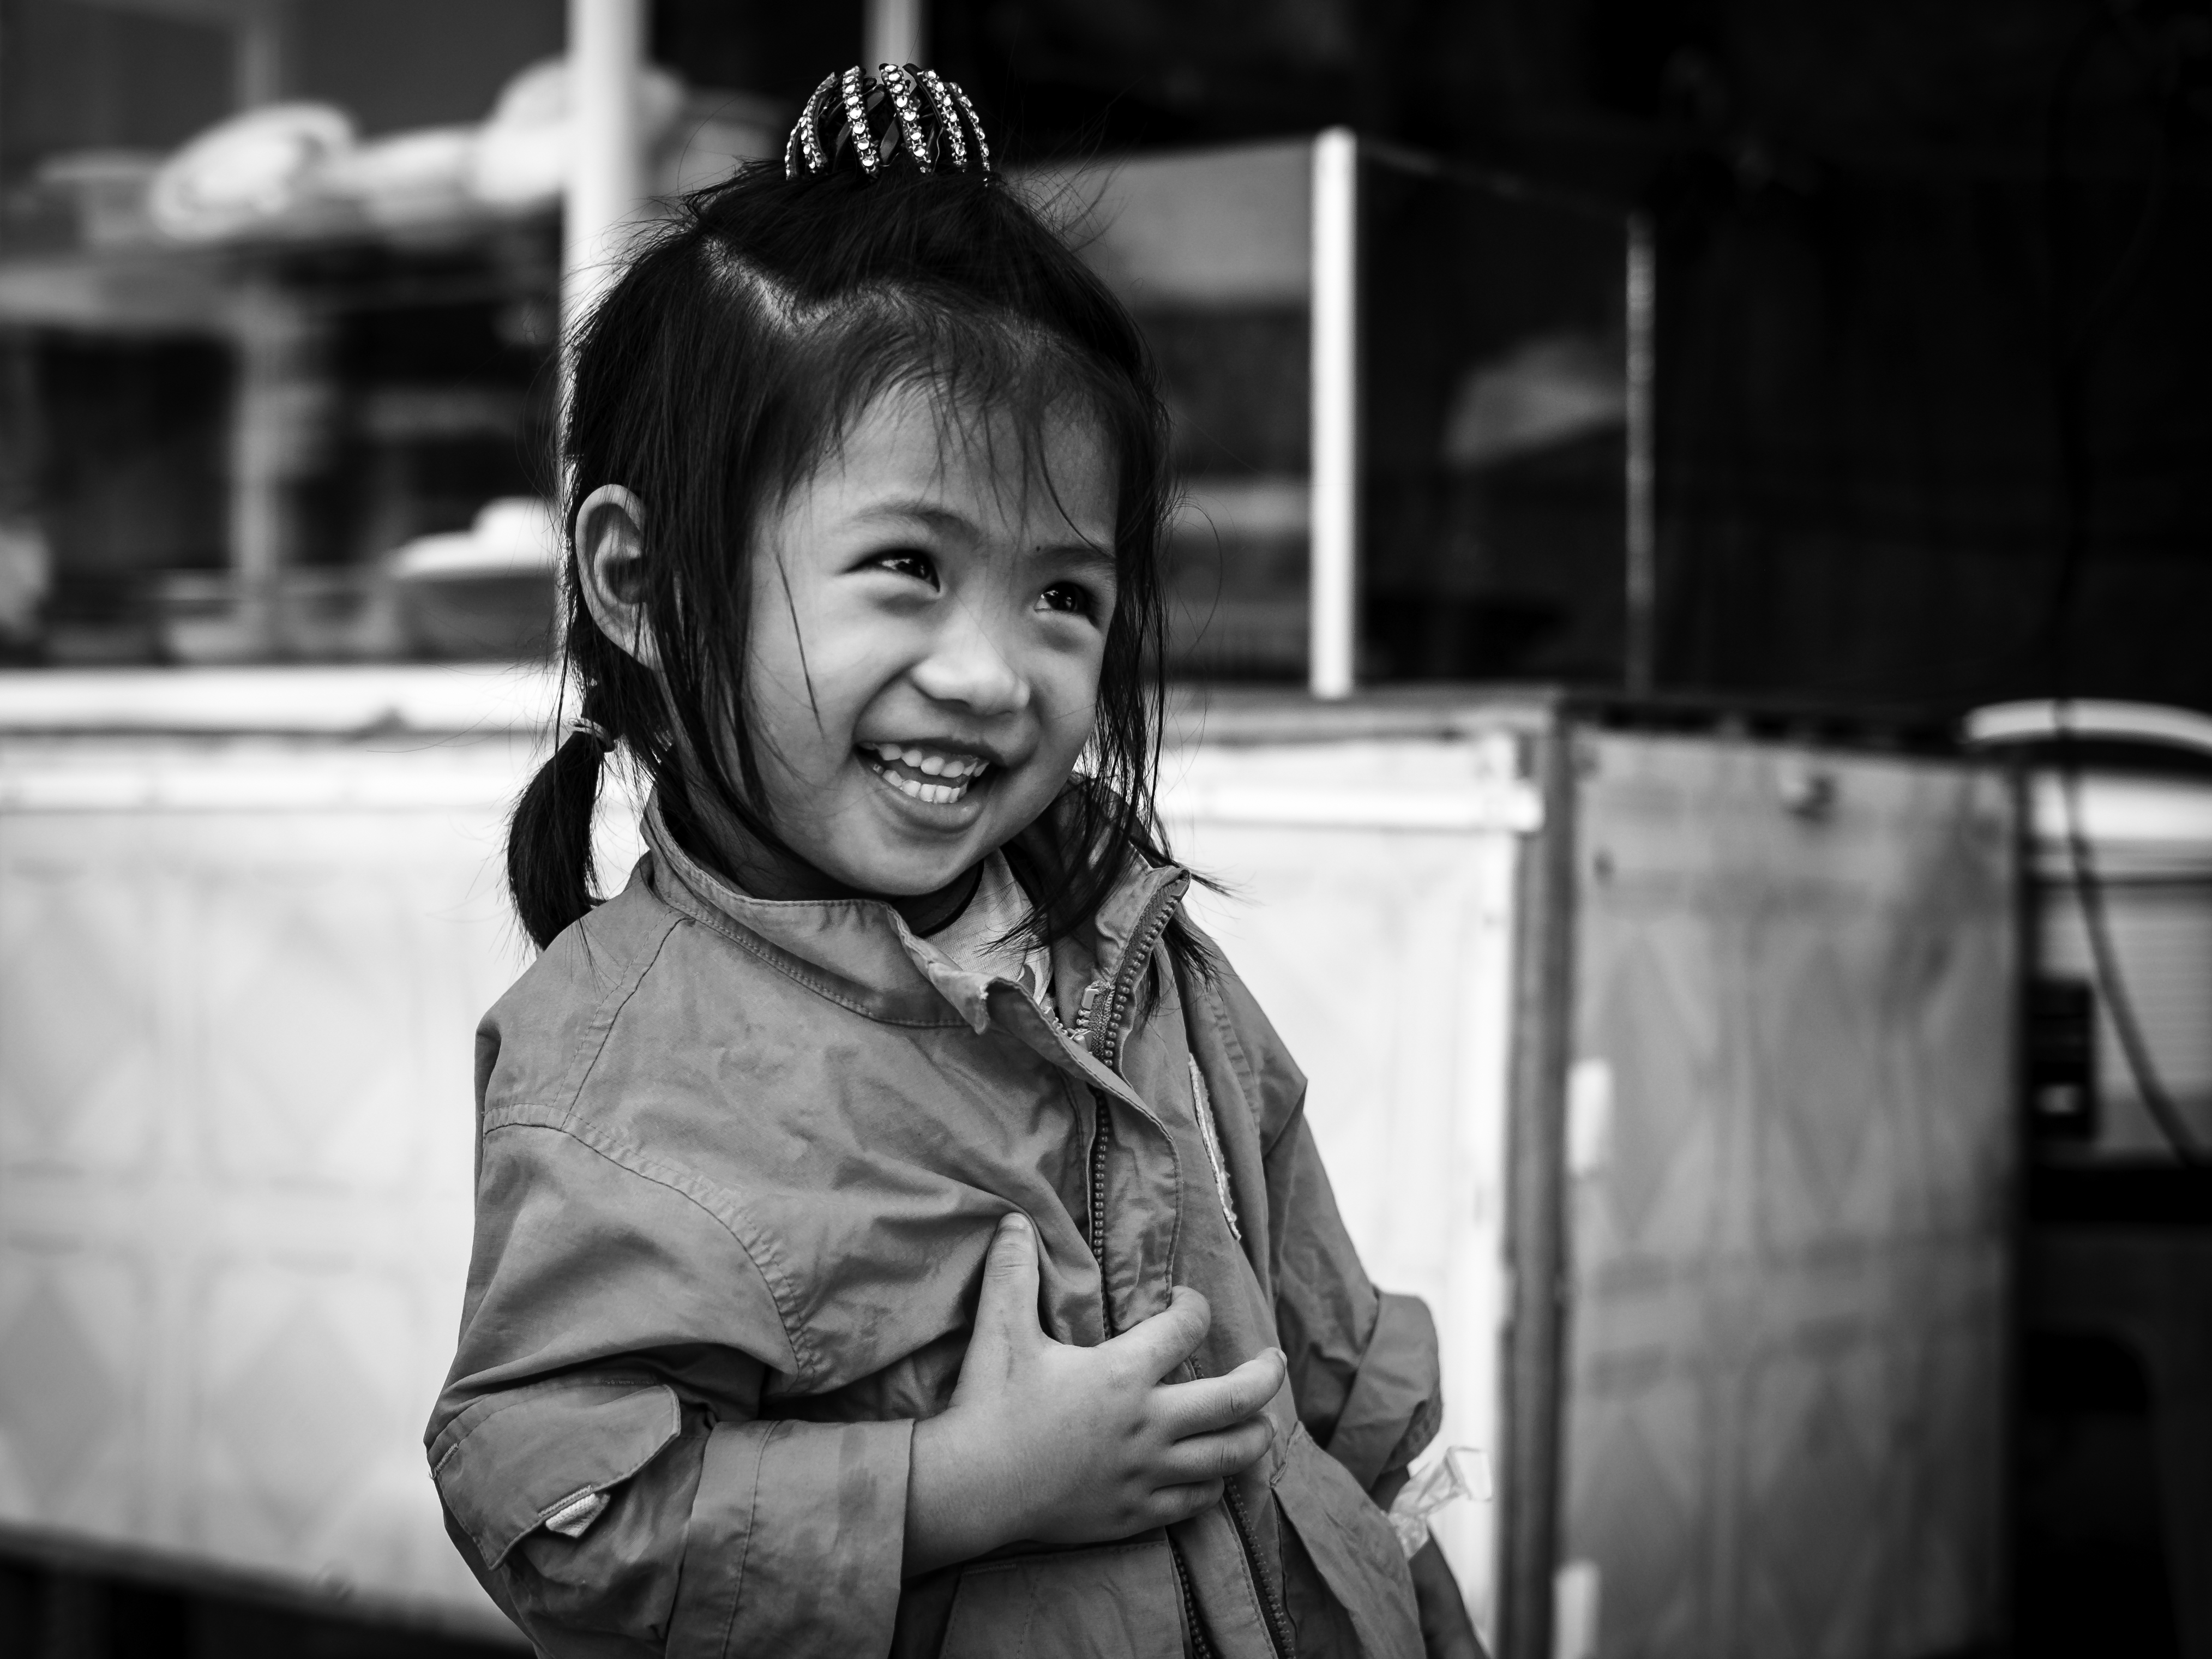
person, black and white, people, girl, street, photography, kid, city, explore, male, portrait, young, sitting, child, black, monochrome, facial expression, smiling, smile, streetphotography, flickr, bw, blackandwhite, face, creativecommons, happiness, stadt, photograph, snapshot, joy, sw, schwarzweis, posed, gesicht, jung, kind, vietnam, pleasure, emotion, menschen, strase, strasenfotografie, freude, fujixt1, fujifilmxt1, streettog, tog, querformat, landscapeformat, 43, gestellt, feeling, friendly, freundlich, hue, shy, delight, m dchen, portr t, sch chtern, gef hl, sympathy, l chelnd, verlegen, vergn gen, fr hlichkeit, sympathie, zur ckhaltend, monochrome photography, portrait photography, human positions